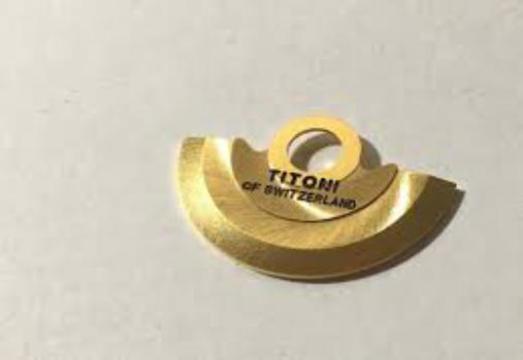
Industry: Clothes